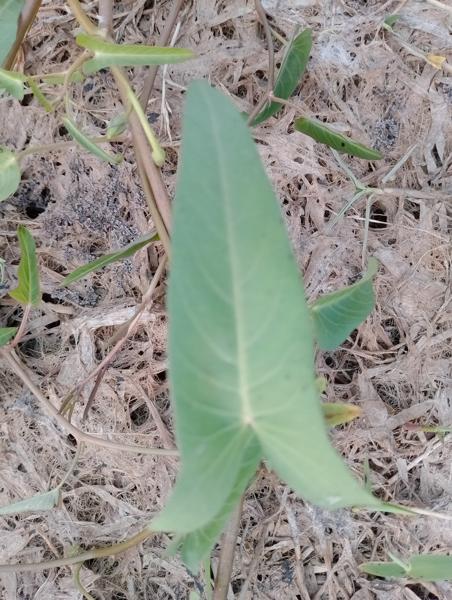
Weed species: Ipomoea aquatic